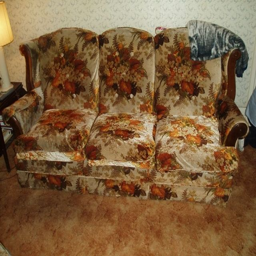
this is the closest thing i can find to my parents furniture when i was a kid